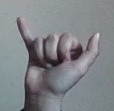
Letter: ya